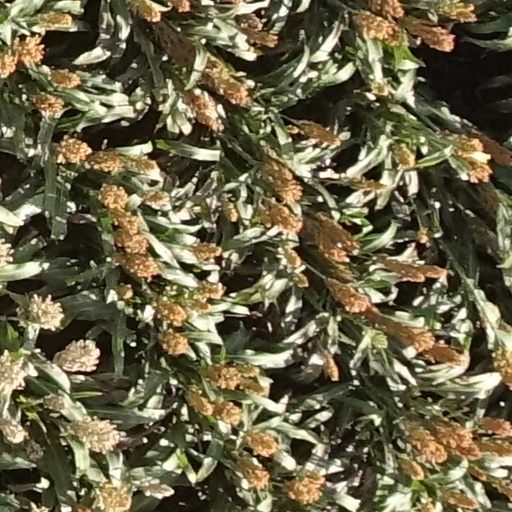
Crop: sorghum